Johnston (typeface)

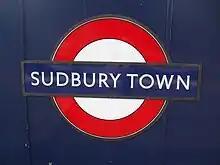
The wedge-serif variation of the font, as seen at Sudbury Town Underground station

The New Johnston Medium as the new standard is slightly heavier or bolder than the original Johnston Regular (or sometimes confusingly called Medium) and lighter than the original Bold, and has a larger x-height, made suitable for main text setting as well as large display sizes. The average x-height of the New Johnston is roughly 7% larger than the original as the limit for keeping the original Johnston flavour, which was fundamental. The larger x-height allowed larger counters, and type size (size of x-height in particular) and weight are reciprocal factors for legibility, but enlarging x-height can affect style and appearance. Since the original Johnston weights, Regular and Bold, were maintained as closely as possible, inevitably New Johnston Medium appears very close to Light and Bold. This is the whole point of this particular solution because New Johnston Medium works as the one-fits-all standard font for virtually every application from large type sizes for posters and signs to minute type sizes for pocket map maintaining much improved legibility. Punctuation marks are matched the diamond tittle, differing from Johnston's original design, enhancing the identity of London Transport.